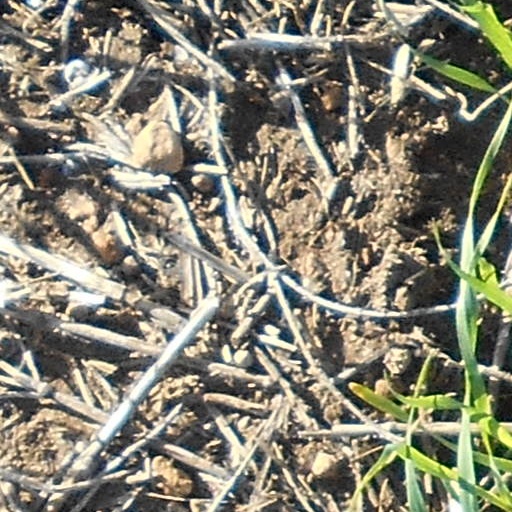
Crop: wheat